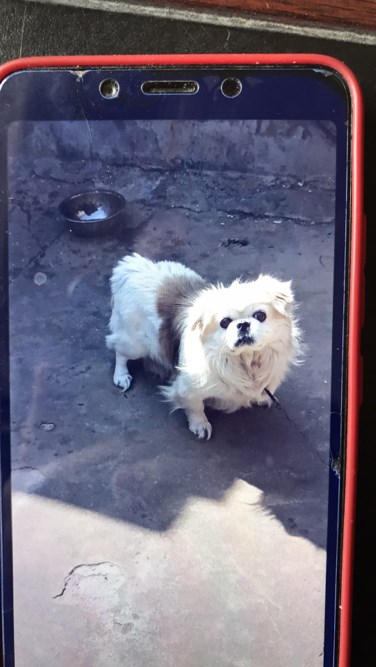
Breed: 3336-n000121-chinese_rural_dog